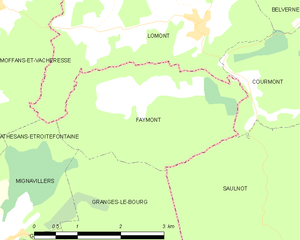
Carte des communes françaises